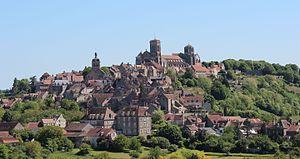
Vézelay est une commune française située dans le département de l'Yonne, en région Bourgogne-Franche-Comté.